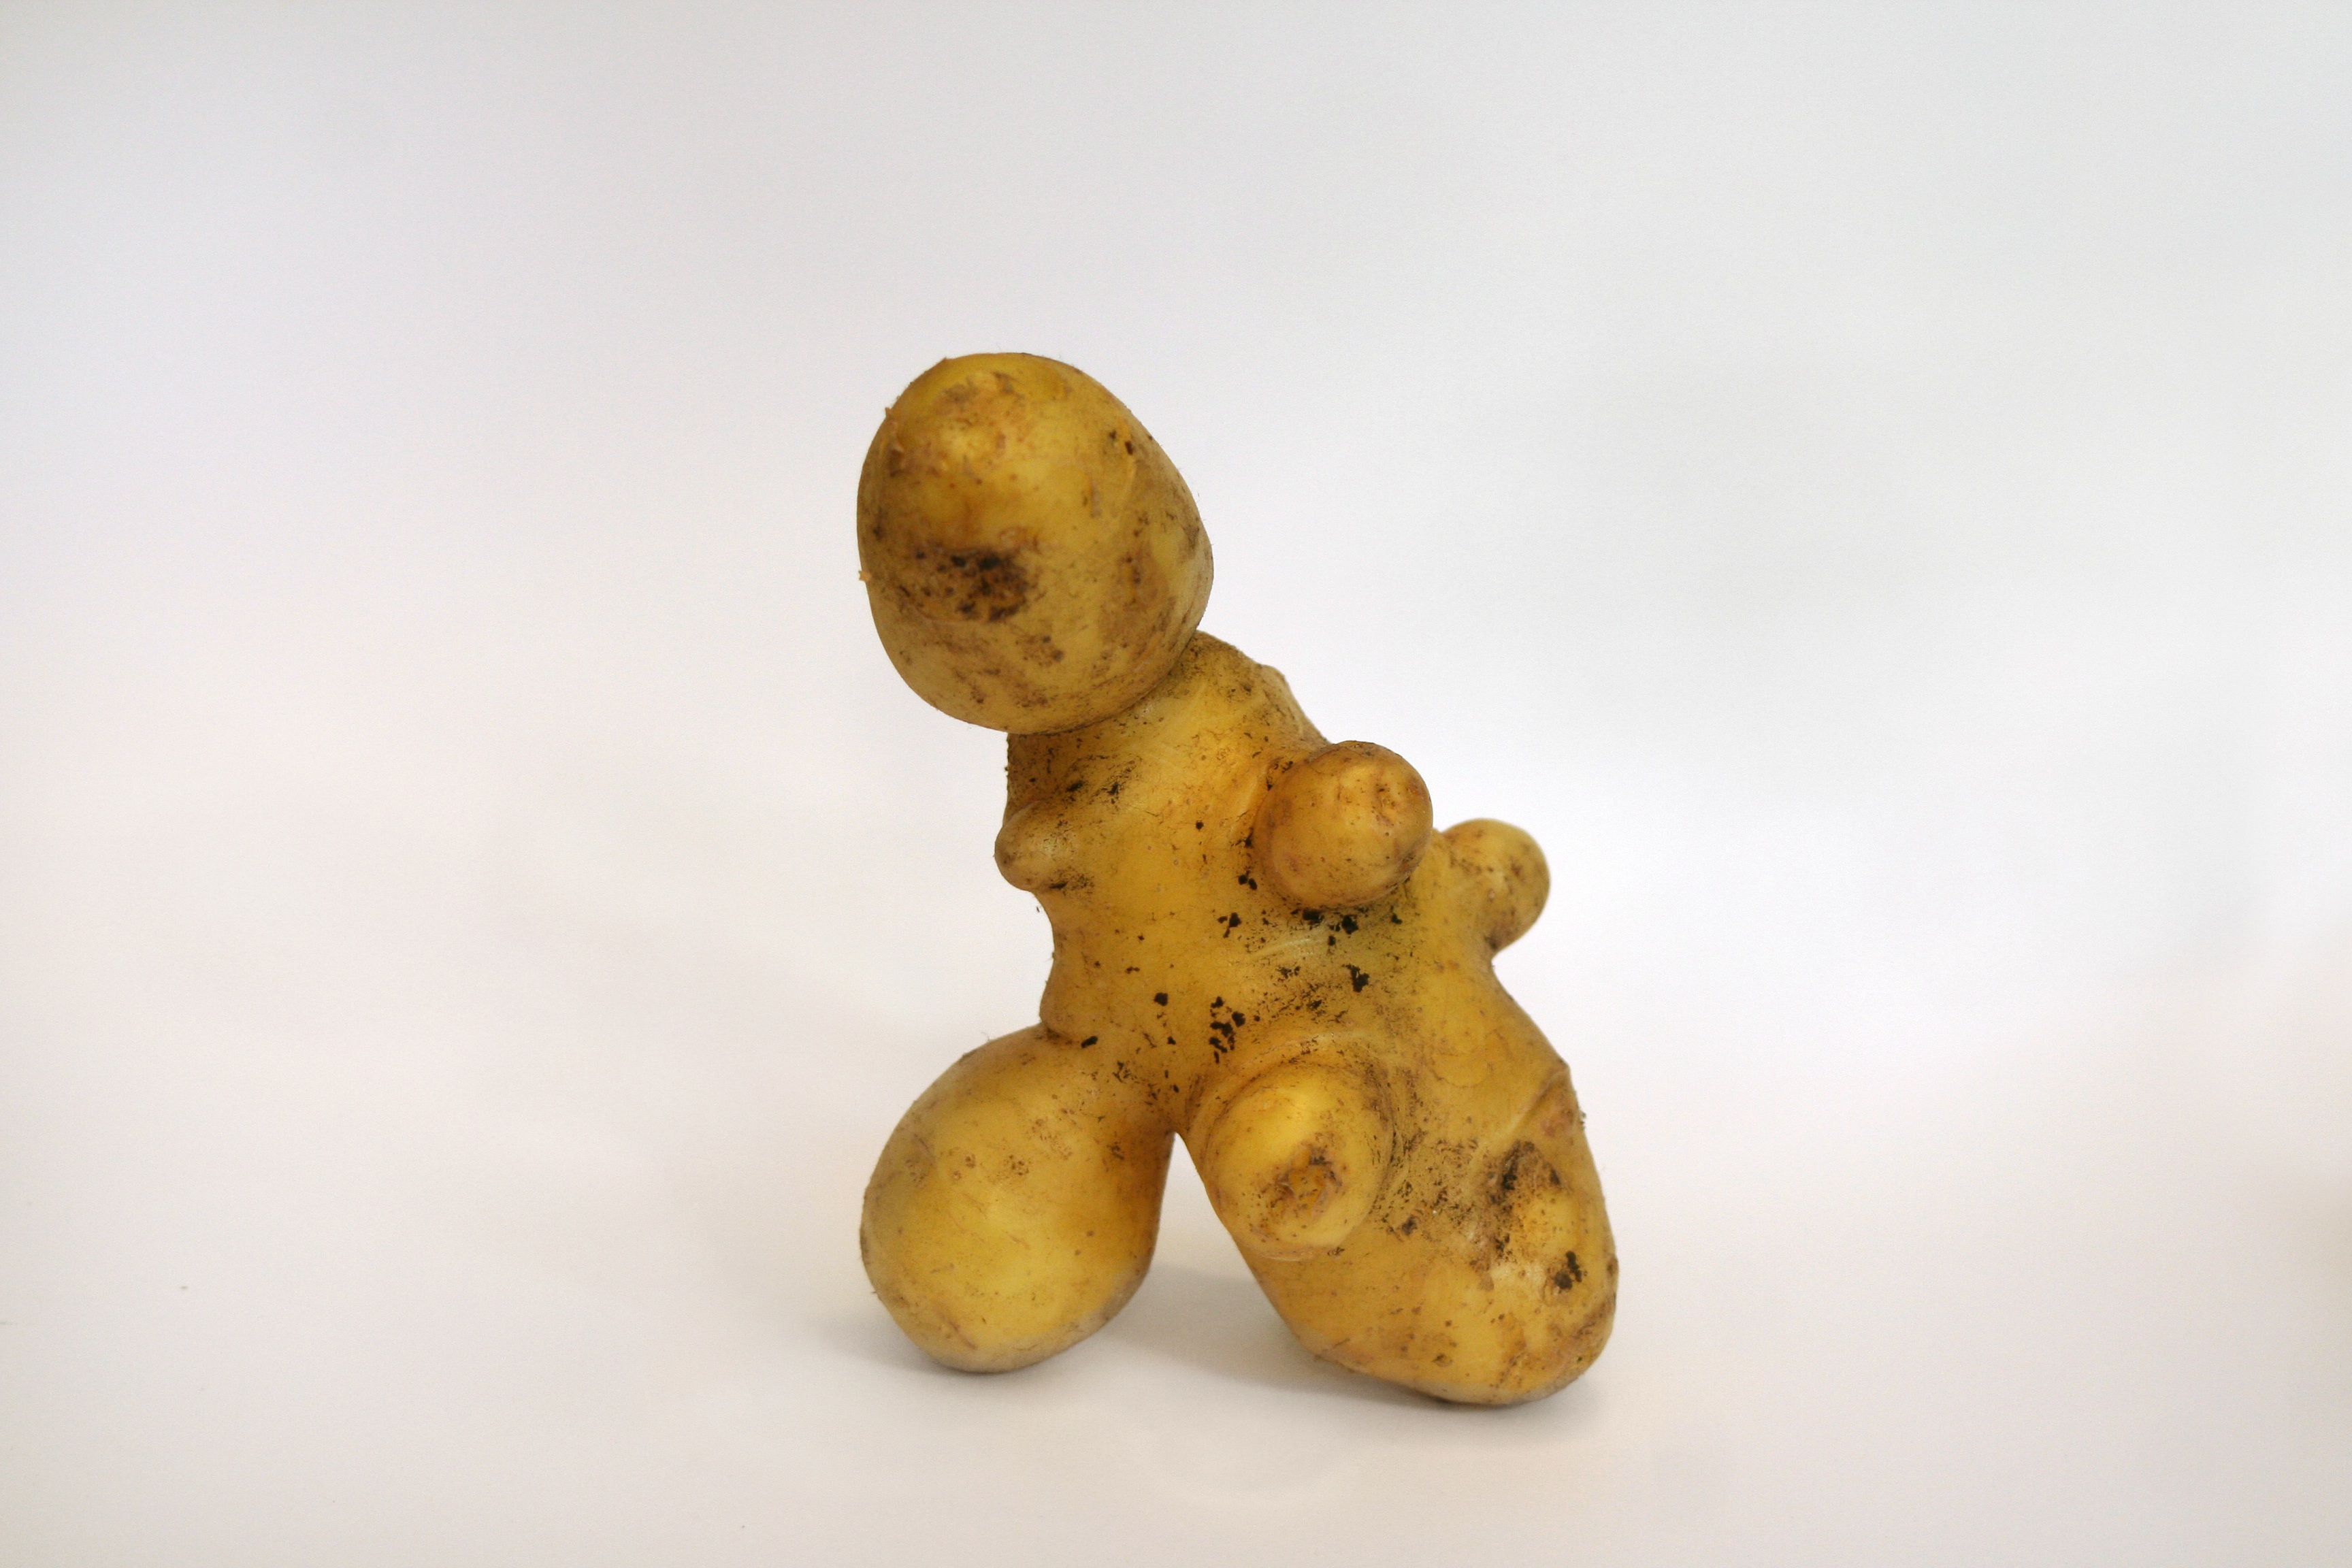
plant, summer, food, harvest, produce, vegetable, garden, eat, potato, vegetables, macro photography, flowering plant, root vegetable, land plant